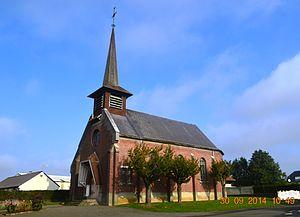
Alaincourt est une commune française située dans le département de l'Aisne, en région Hauts-de-France.
L'église de la Nativité-de-la-Sainte-Vierge d'Alaincourt est une église située à Alaincourt, en France.